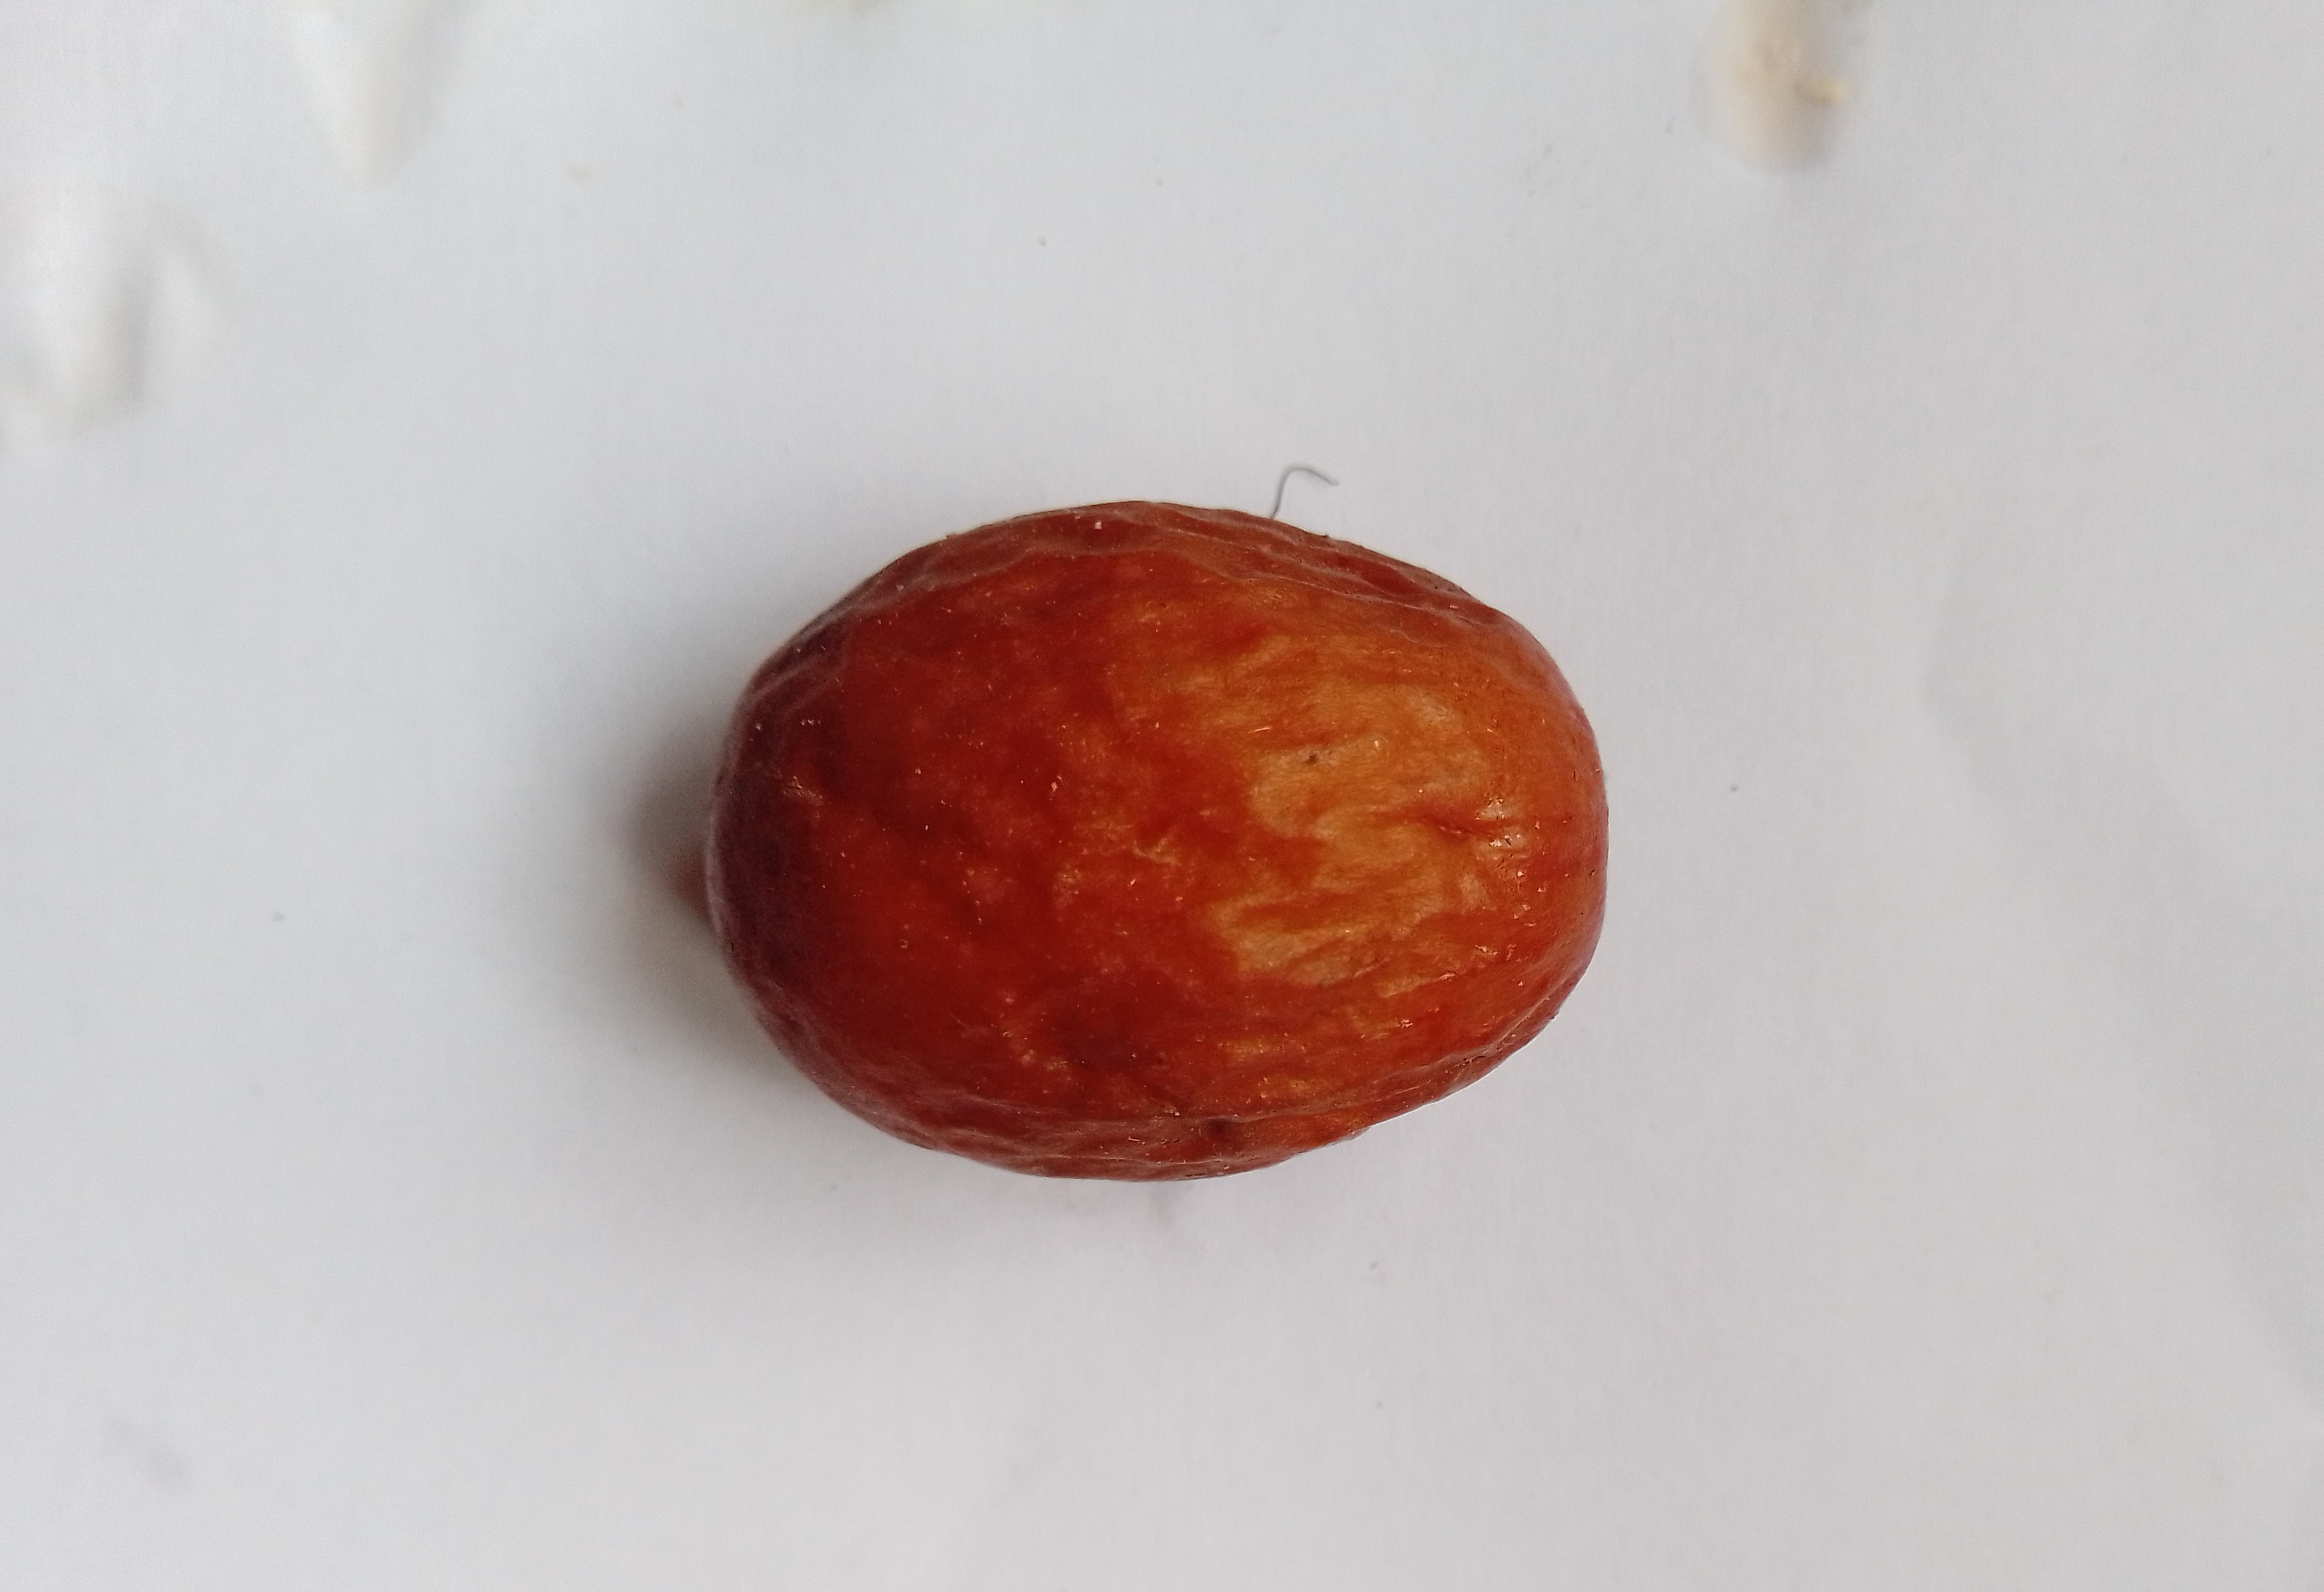
Fruit: jujube
Condition: rotten